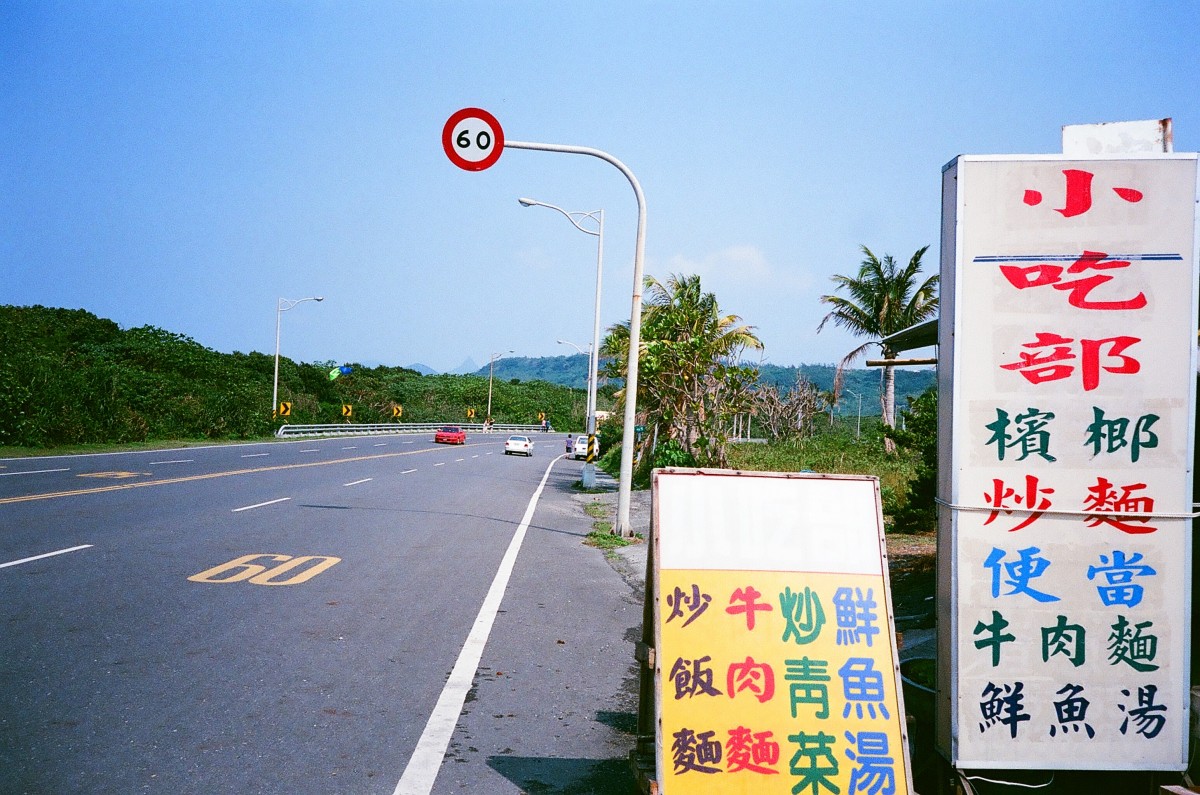
Tags: highway, advertising, signage, lane, lighting, infrastructure